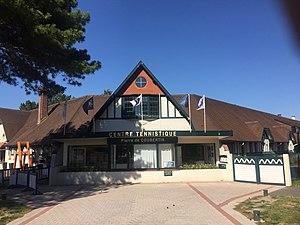
Le Touquet-Paris-Plage - centre tennistique Pierre de Coubertin -
Le Touquet Tennis Club est un club de tennis situé au centre tennistique Pierre de Coubertin, place de l’Hermitage au Touquet-Paris-Plage dans le Pas-de-Calais.